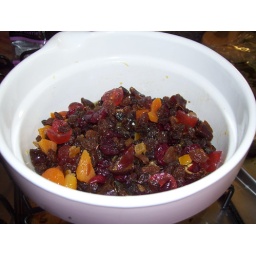
all the fruit and nuts, soaking in orange juice